Beach Jumpers

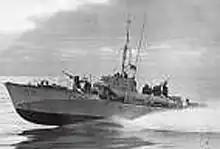
63-foot ASR

On 16 March 1943, the volunteers reported to the Amphibious Training Base at Camp Bradford, Virginia, forming Beach Jumper Unit One. The group was trained in small boat handling, seamanship, ordnance, gunnery, demolition, pyrotechnics, and meteorology. The unit was assigned ten 63-foot double-hulled plywood air-sea rescue (ASR) boats, each manned by an officer and a six-man crew. The boats were equipped with twin 50 caliber machine guns, 3.5-inch window rockets, smoke pots and generators, and floating time-delay explosive packs. They also carried the unit's specialized deception equipment: the multi-component "heater," consisting of a wire recorder; 5-phase amplifier, and 1000 watt, 12 horn speaker; and ZKM and MK-6 Naval balloons to which strips of radar reflective window had been attached. The latter could be towed behind the boats to enhance their radar cross-section. Later, the Beach Jumpers acquired various jamming transmitters such as the APT-2 (Carpet); APQ-2 (Rug); AN/APT-3 (Mandrel); AN/SPT-4; AM-14/APT; AM-18/APT; and AN/SPT-1 (DINA). When the units were reactivated for the Korean War the designation of the 63-foot boats was changed to AVR (aviation rescue) since that was the purpose of the boats at the time. Fueling of Beach Jumper Unit 1 boats, stationed at the Amphibious Base in Coronado, California, was done at the North Island Naval base at Coronado since that was the location of the high octane fuel needed to run the twin Hall Scott engines in each boat. In 1953 another boat was added to the six 63 footers at BJU1; a 104-foot AVR used as the command boat.